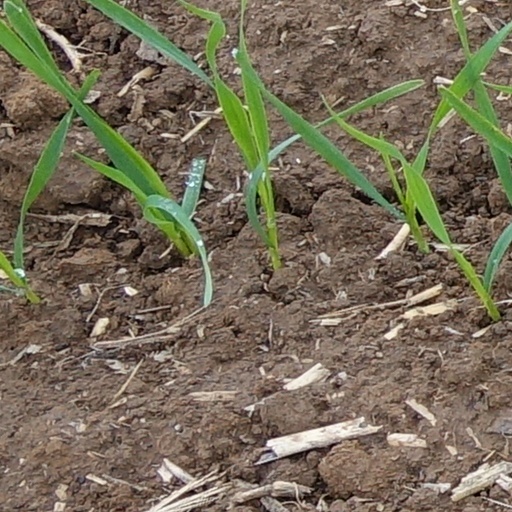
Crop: wheat